Isaac Henrique Sequeira

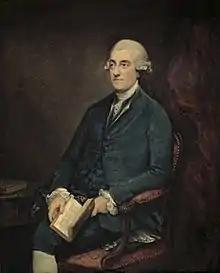
Isaac Henrique Sequeira, by Gainsborough

Sequeira was born in Lisbon, and educated at Bordeaux and Leiden.